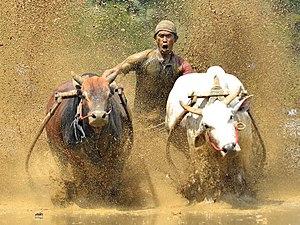
Le pacu jawi est une course de taureaux traditionnelle à Tanah Datar, dans le Sumatra occidental, en Indonésie. En course, un jockey s'accroche à deux taureaux par la queue, tandis que ceux-ci couvrent une distance d'environ 60 à 250 mètres sur une piste boueuse dans une rizière. Bien que cela s'appelle une « course », les attelages de taureaux ne sont pas directement en compétition les uns contre les autres, et aucun vainqueur officiel n'est déclaré. Au lieu de cela, les spectateurs jugent les taureaux en fonction de leur performance, et peuvent acheter des taureaux performants à un prix bien supérieur à leur prix habituel. Les habitants de Tanah Datar, en particulier les Minangkabau des nagaris, perpétuent cette tradition depuis des siècles pour célébrer la fin de la récolte du riz. La course se déroule parallèlement à un festival culturel de village appelé alek pacu jawi. Récemment, il est devenu une attraction touristique soutenue par le gouvernement et le sujet de plusieurs photographies primées.